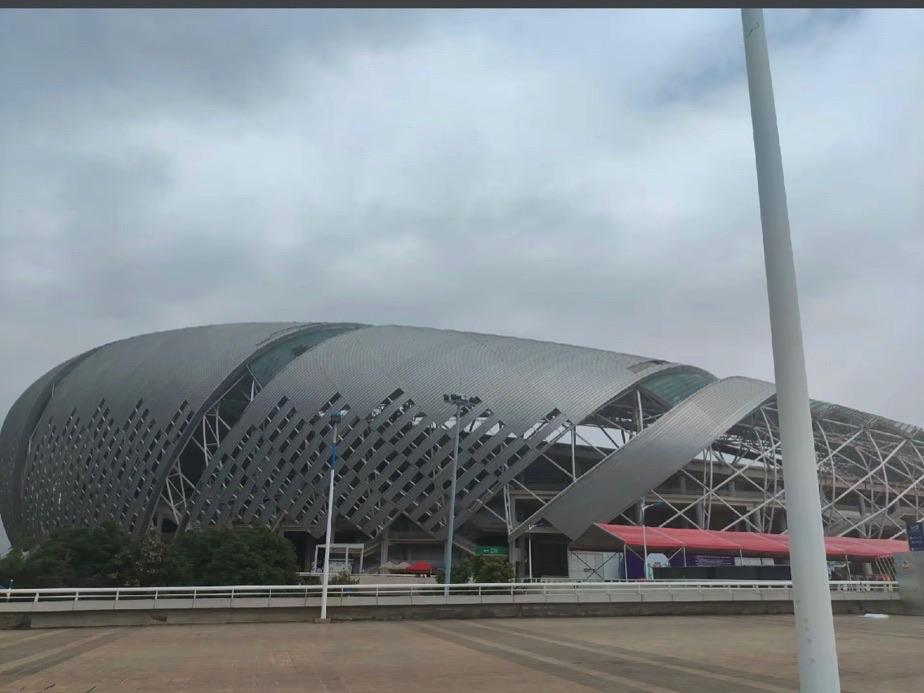
地标名称：南昌国际体育中心